Andrés Piquer

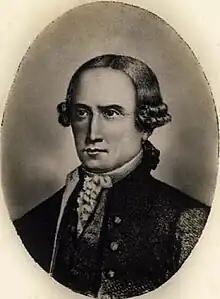
Andrés Piquer Arrufat

Andrés Piquer (1711–1772) was a Spanish physician, philosopher, logician, writer and author. During the eighteenth century, a critique and re-evaluation of the Hippocratic Corpus within Spanish universities was pushed by Galenist scholars. Piquer contributed to this analysis of the corpus and served as a philosopher and doctor to the Kings Ferdinand VI and Charles III.